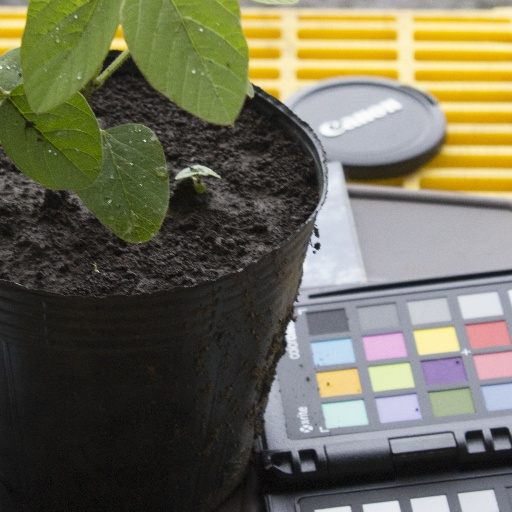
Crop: soybean